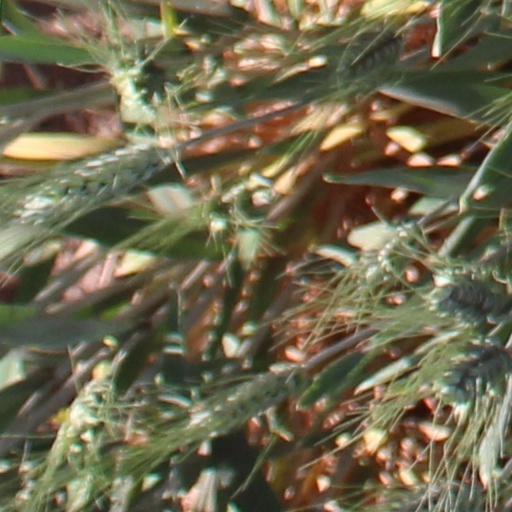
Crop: wheat